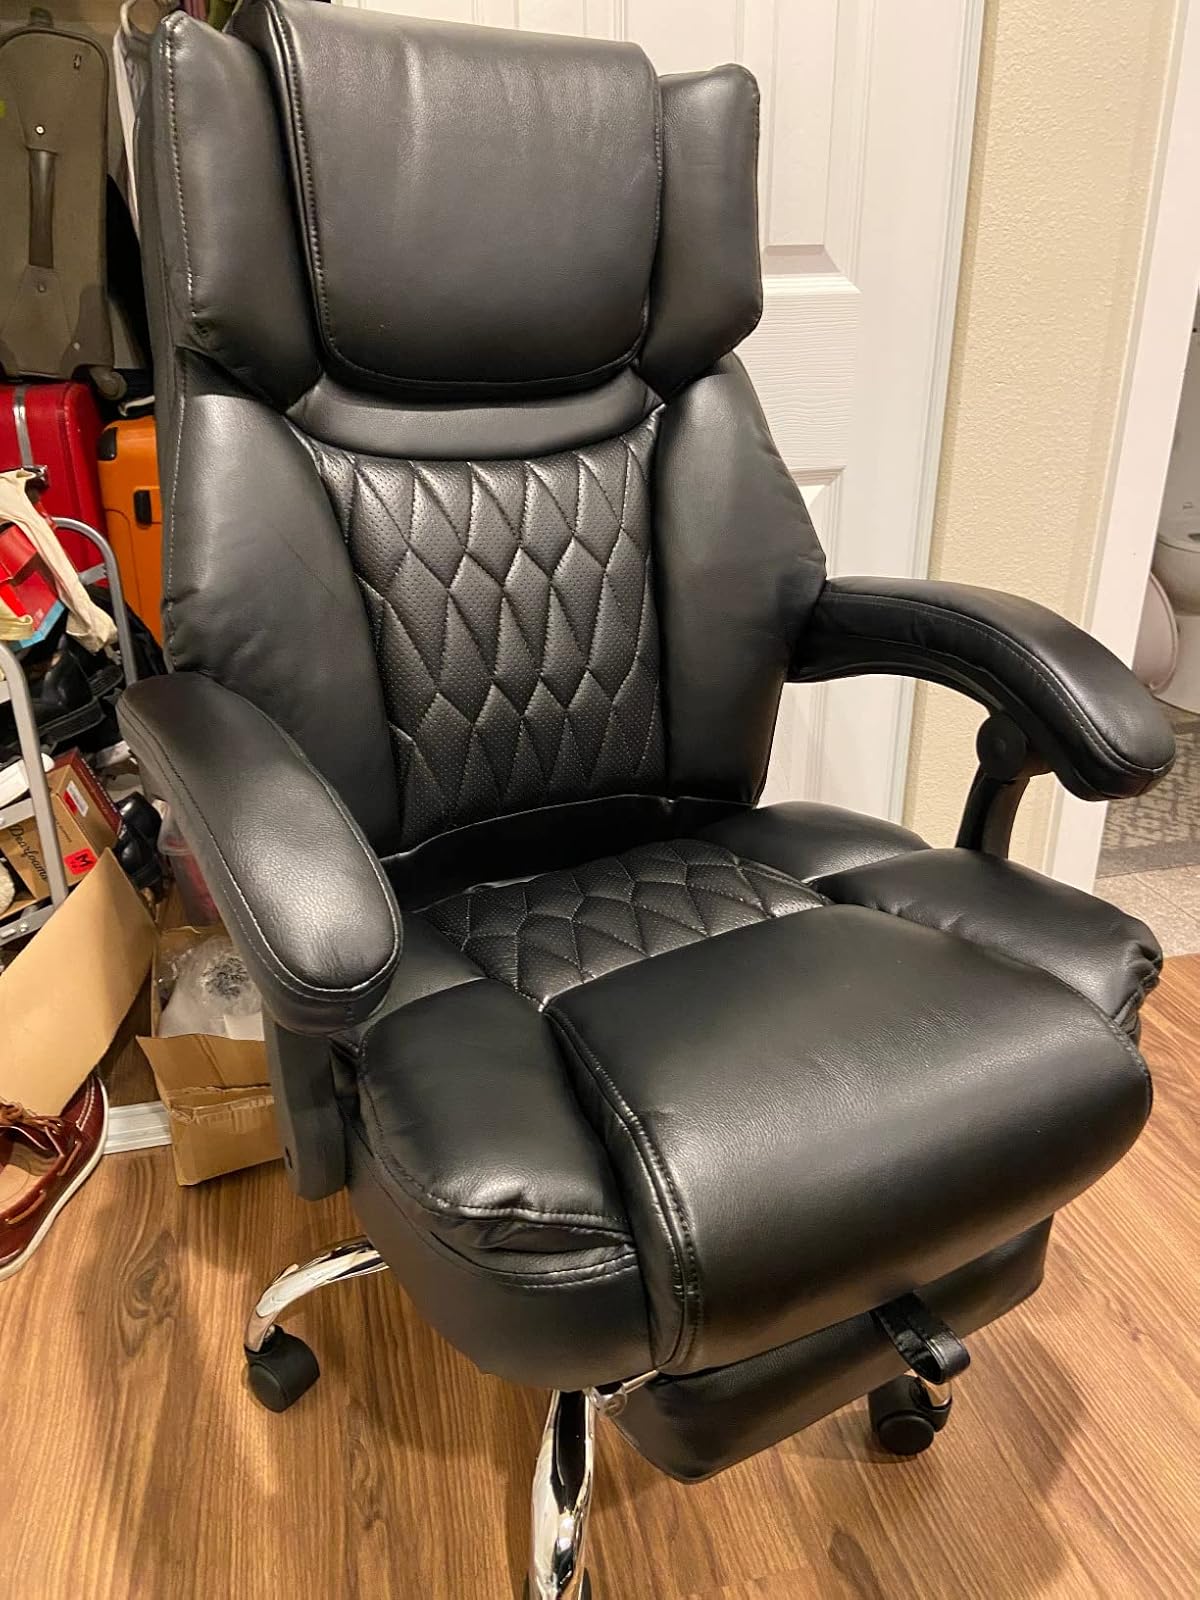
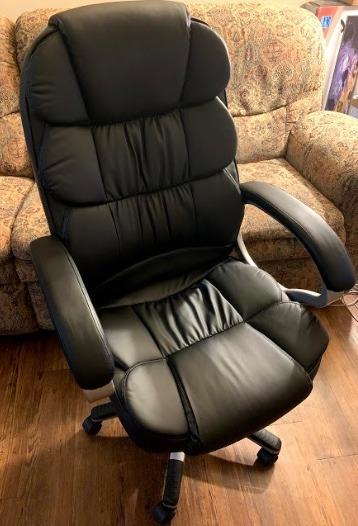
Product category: items_chair
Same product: no